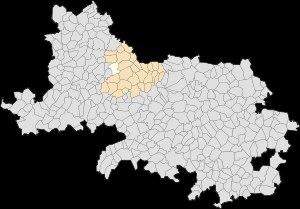
Bailleul-aux-Cornailles est une commune française située dans le département du Pas-de-Calais en région Hauts-de-France.